Henry Dennis (sheriff)

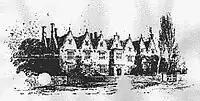
"OldHall" or "Great House", Pucklechurch, believed to have been the manor house. 19th-century artist's impression of the supposed original seven-gabled form of the house, which in its 2011 form, known as "Moat House", retains only the right-most three gables

Henry Dennis (Feb 1594 – 26 June 1638) was High Sheriff of Gloucestershire in 1629. He was lord of the manor of Pucklechurch, Gloucestershire. The Dennis family produced more Sheriffs of Gloucestershire than any other family. Like many members of the Gloucestershire gentry he refused to take a knighthood at the coronation of King Charles I in 1625, for which he paid a composition of £25.